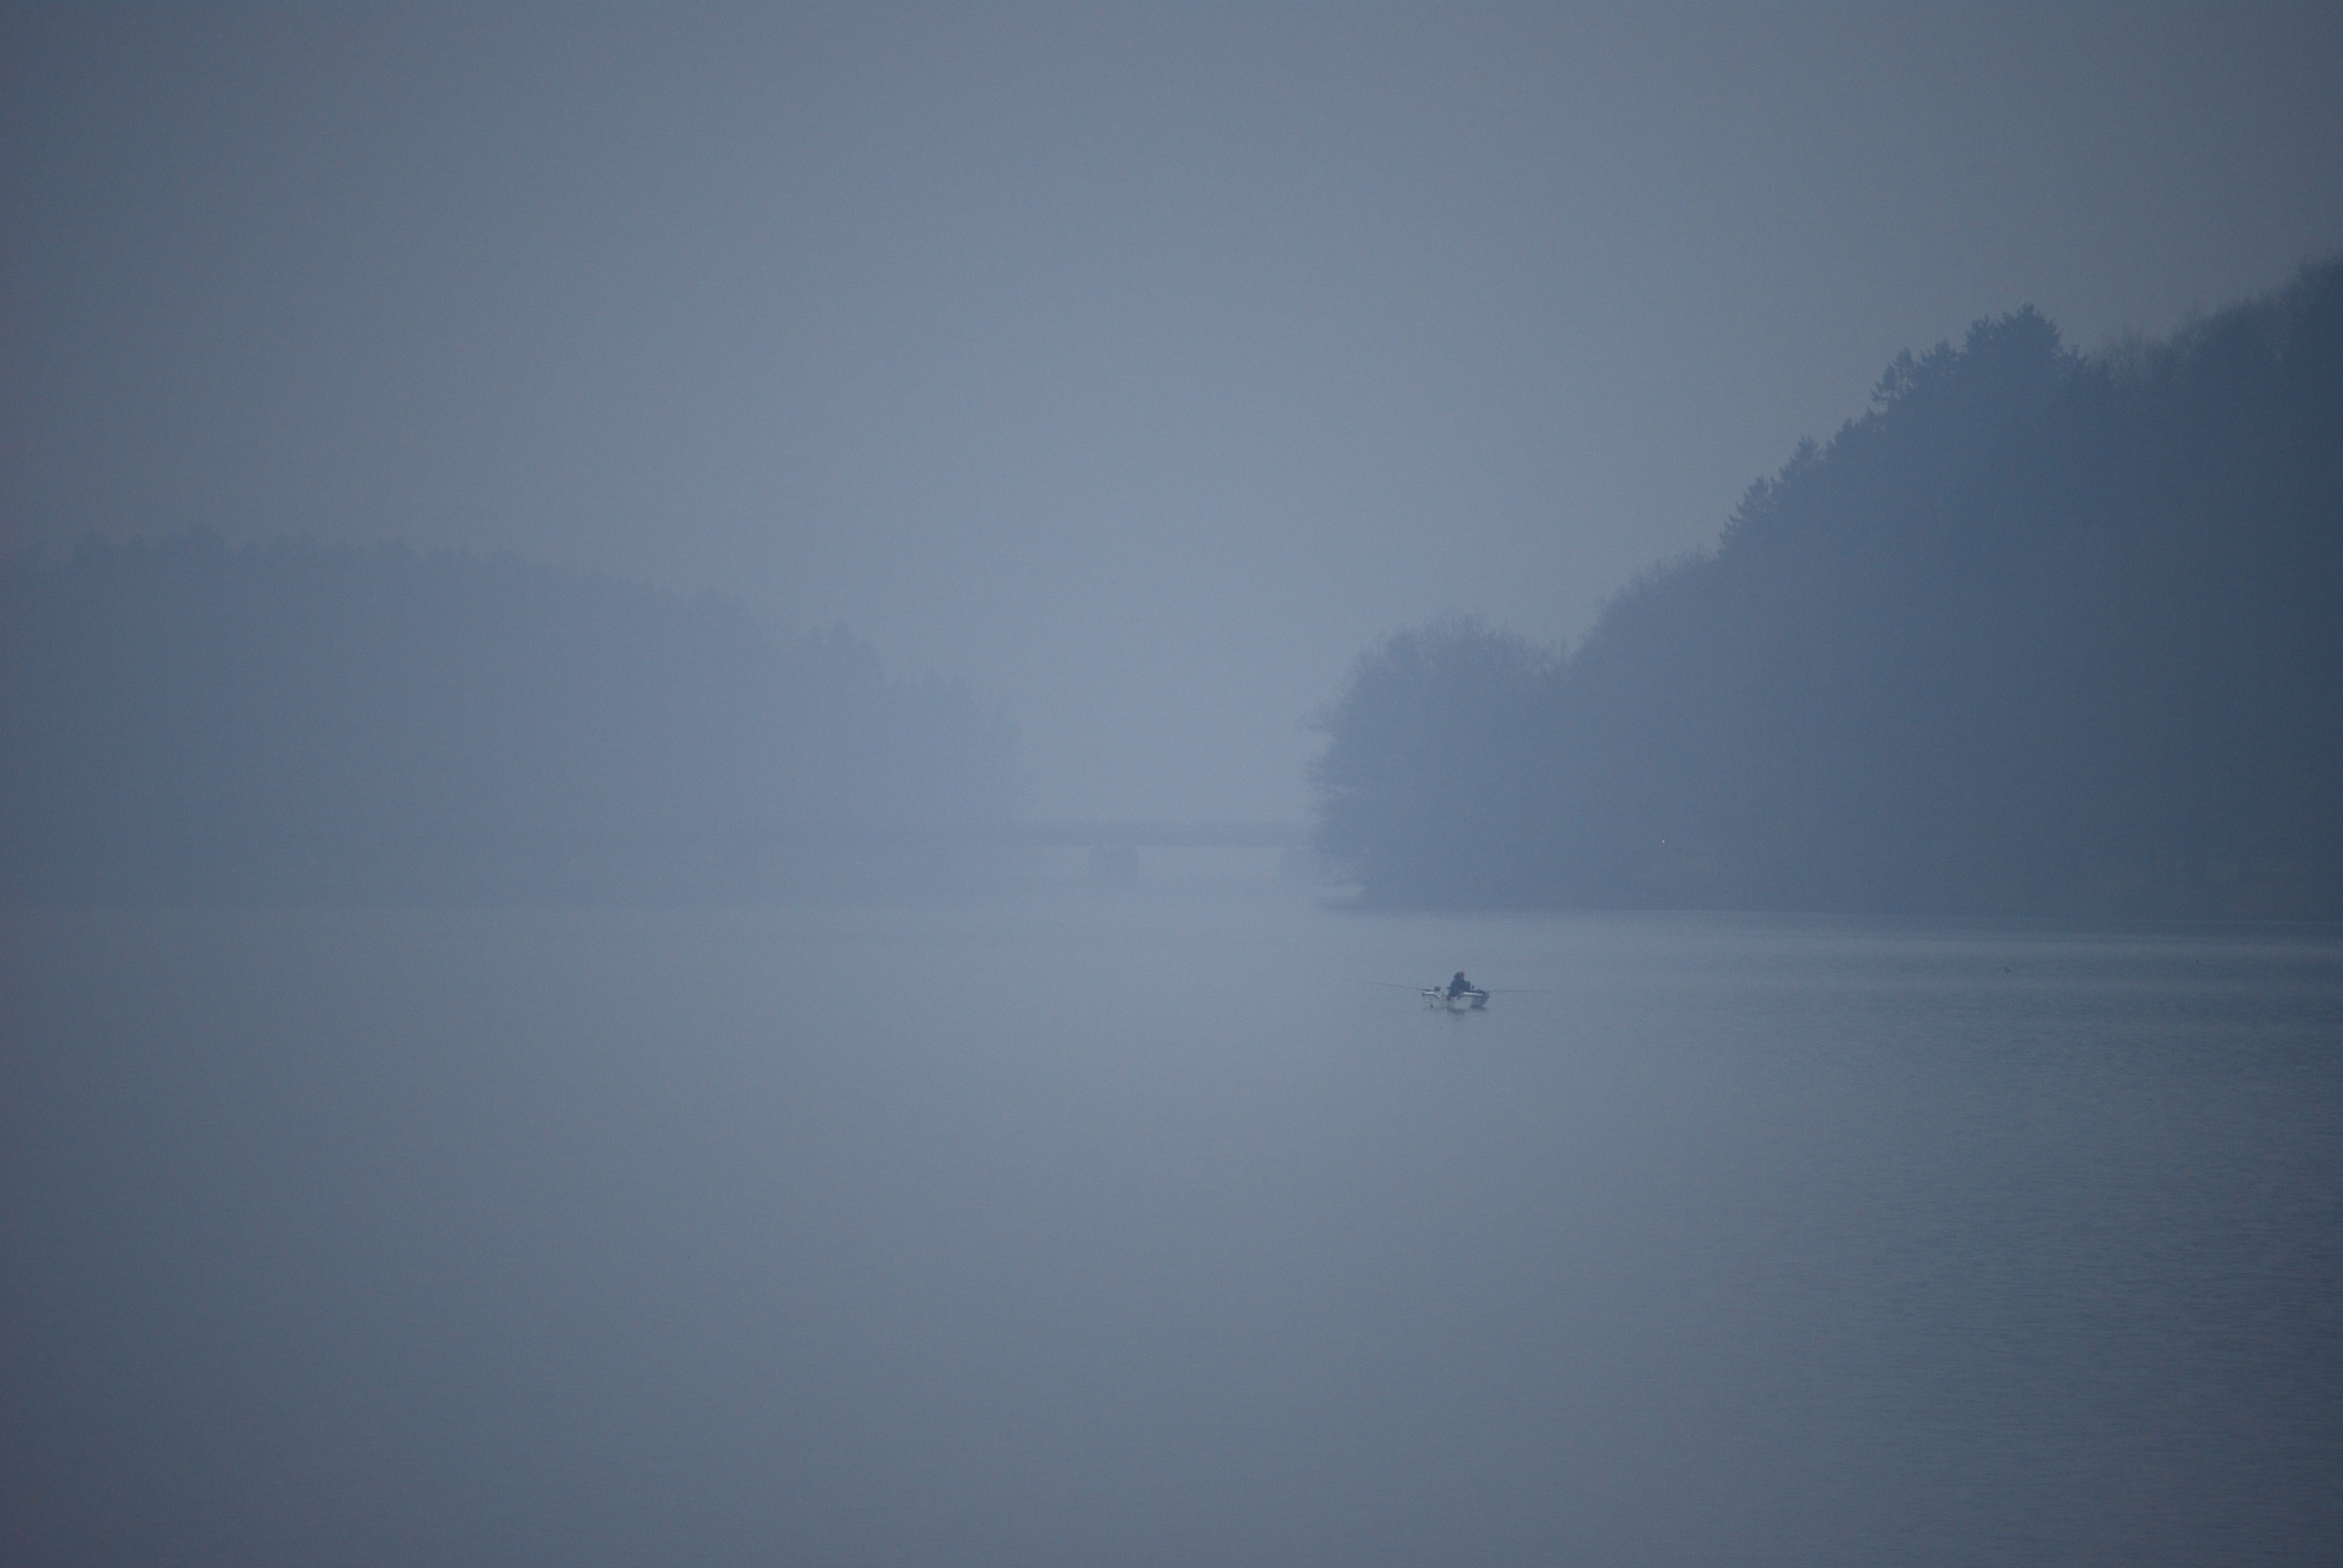
sea, water, ocean, horizon, cloud, sky, fog, sunrise, mist, sunlight, morning, lake, dawn, atmosphere, reflection, weather, haze, angler, trueb, atmospheric phenomenon, atmosphere of earth